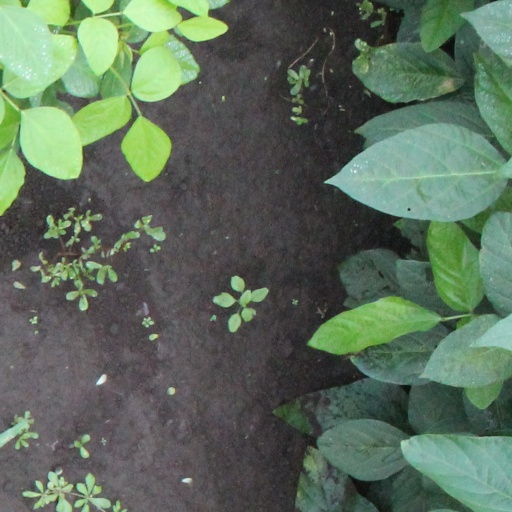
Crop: soybean